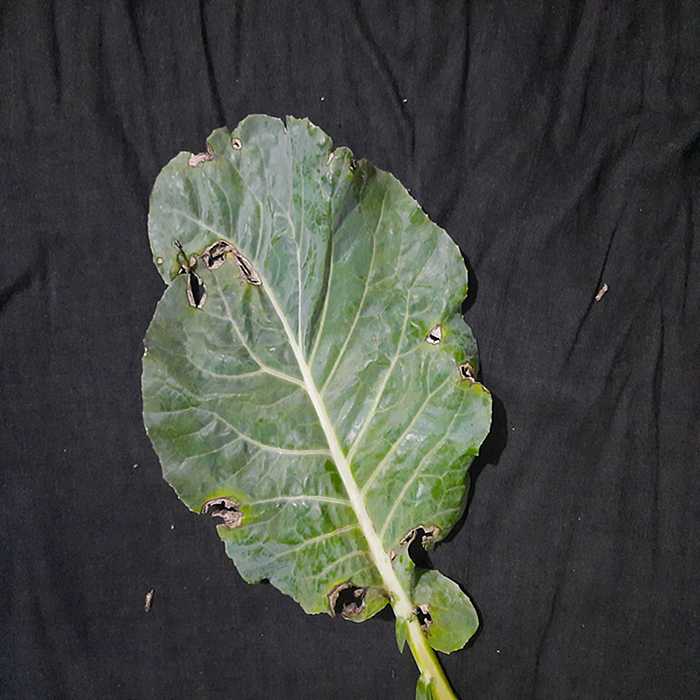
Plant: Cauliflower
Label: Downy mildew